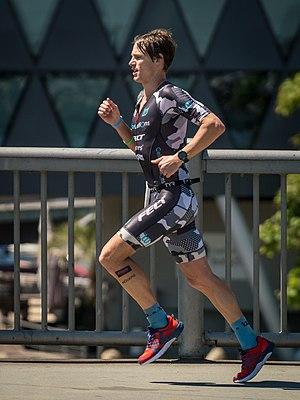
Josh Amberger Ironman Allemagne 2018
Joshua Amberger, né le 12 avril 1989 à Brisbane, est un triathlète professionnel australien, multiple vainqueur sur triathlon Ironman 70.3.